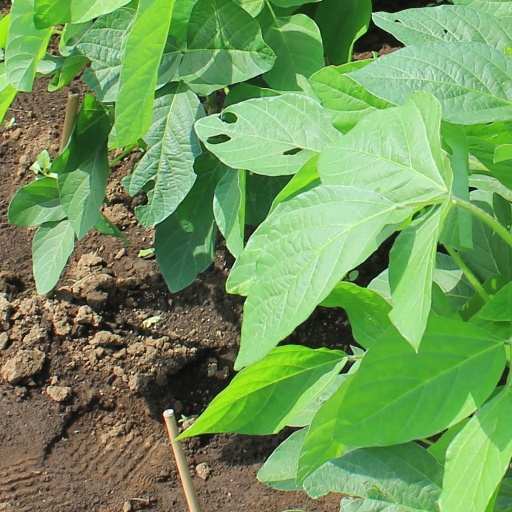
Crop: soybean